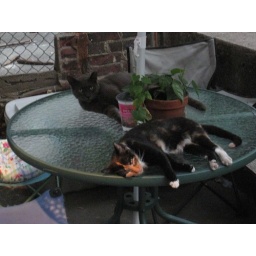
i'm not sure the glass table is any cooler but at least they have an umbrella to hide under